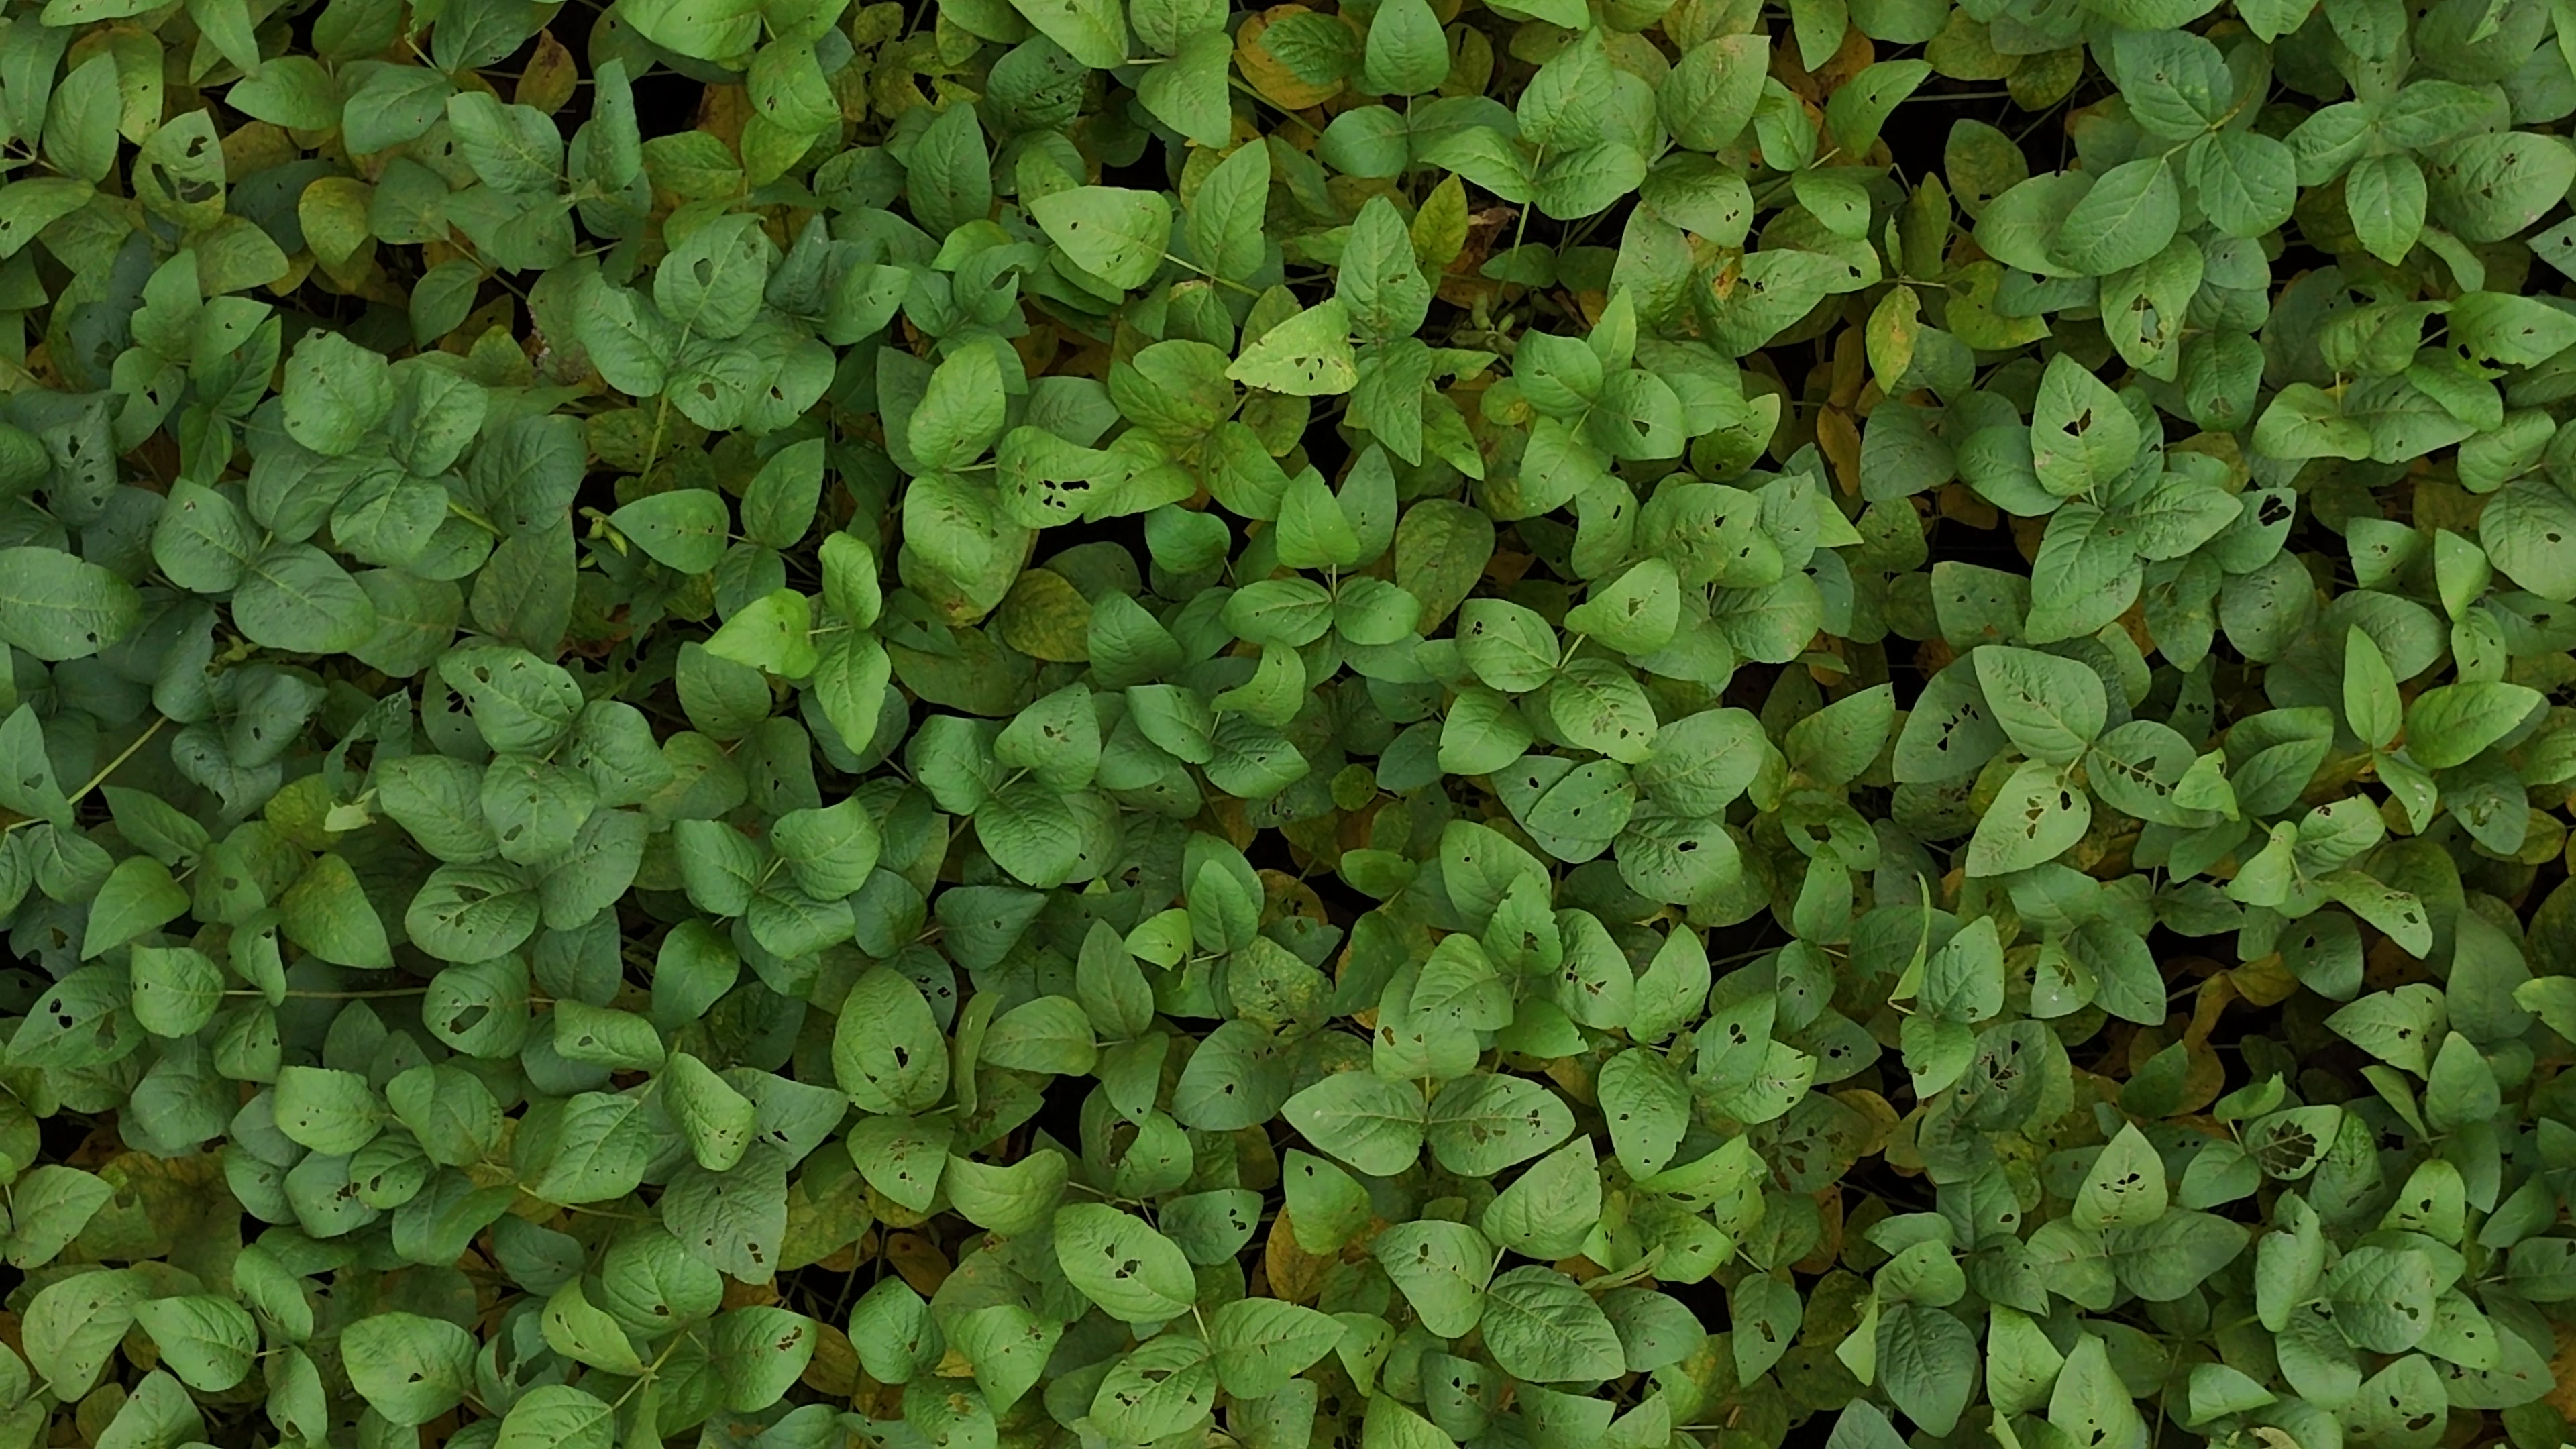
Label: Mosaic